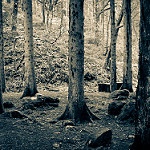
Label: forest